Glenora Bears

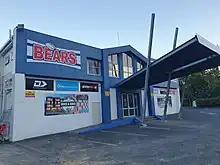
The Glenora Bears club rooms in Harold Moody Park, Glen Eden

The club was established in 1931 when the Auckland Rugby League Junior Management Committee accepted their application for membership in June of that year whereby they would enter a team in the Third Grade intermediate competition. Clubs had previously existed in the Glen Eden and New Lynn areas and played under those names and in 1929 the two clubs amalgamated to form Glen Lynn. Glenora lost their first ever match versus Akarana 0–16 at Glen Eden. The club is based at Harold Moody Park in Glen Eden.